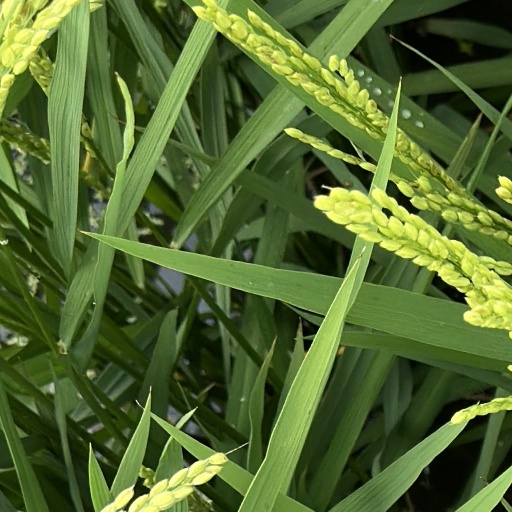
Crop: rice